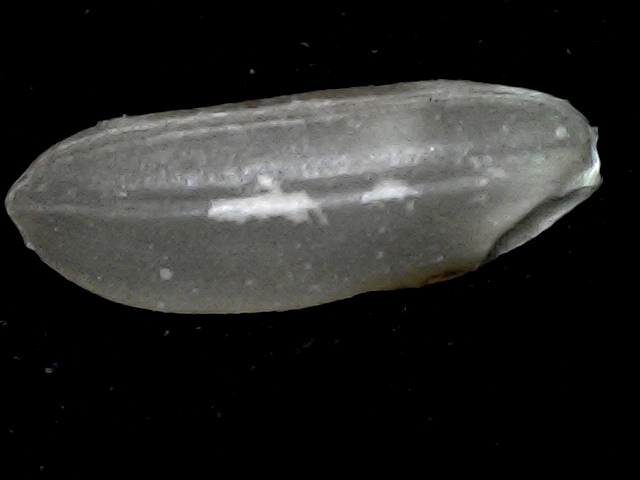
Rice variety: BD72